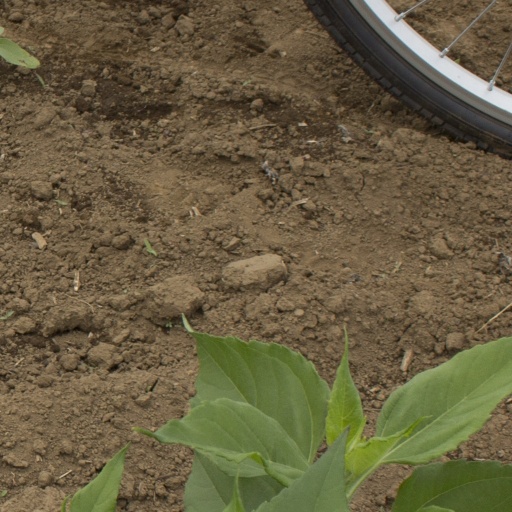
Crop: Jerusalem artichoke